Satiah

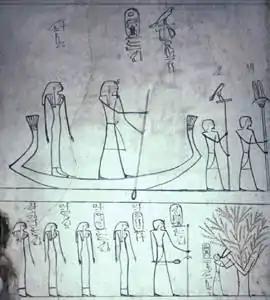
Queen Satiah is the second woman behind pharaoh Thutmose III in the lower register.

Satiah (also, Sitiah, Sitioh; ""Daughter of the Moon"") was an ancient Egyptian queen, the first Great Royal Wife of Pharaoh Thutmose III.